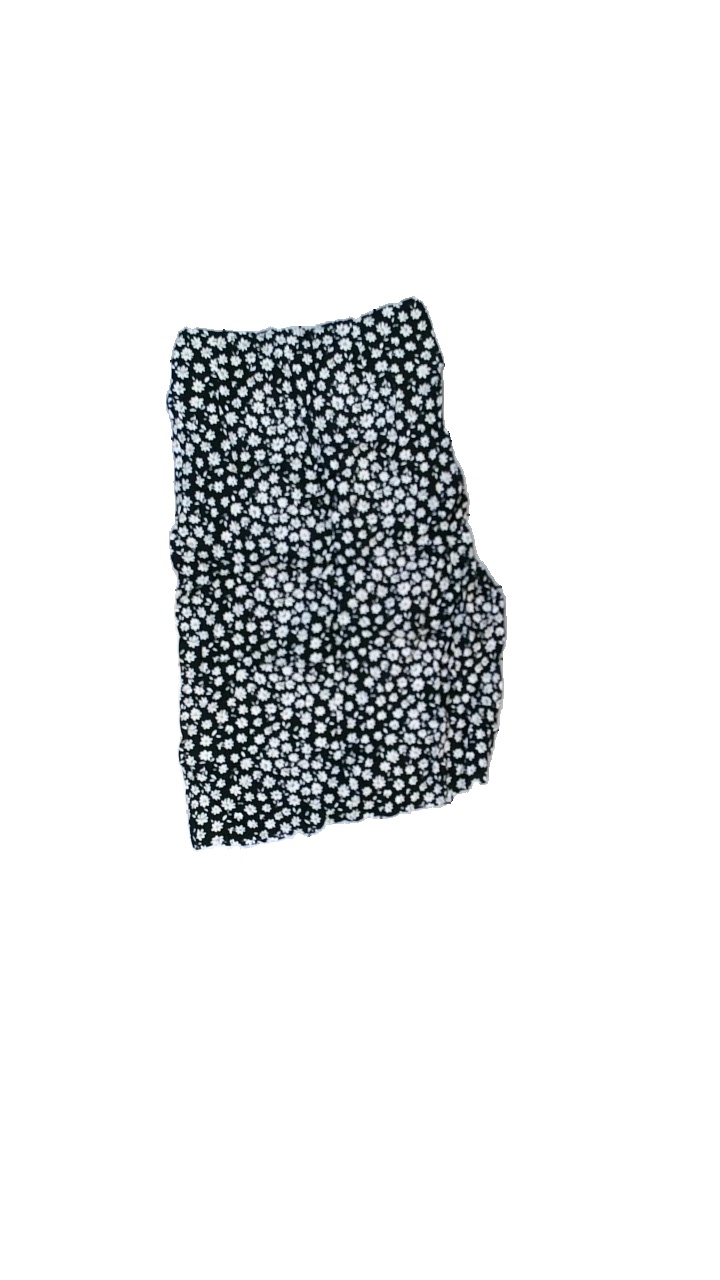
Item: Skirt (Children)
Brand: H&m
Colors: Black, White, Yellow
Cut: Regular, Loose
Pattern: Floral print
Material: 100% viscose
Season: All
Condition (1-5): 3
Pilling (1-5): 4
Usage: Reuse
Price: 50-100